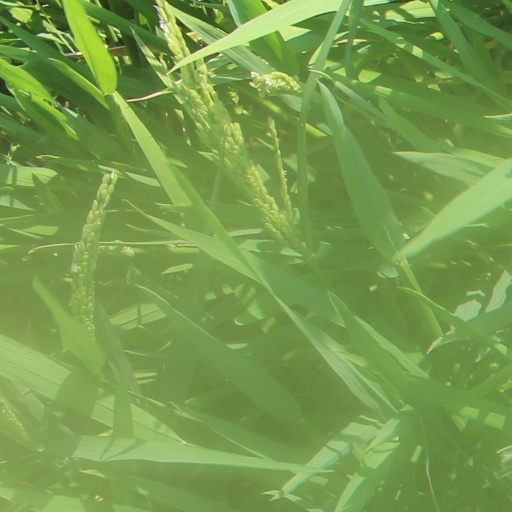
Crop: rice